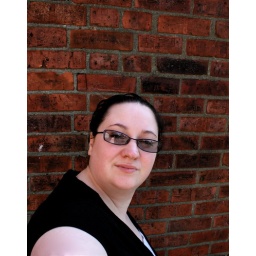
out in the garden today, I love this brick wall the new house has so many cool backdrops :D